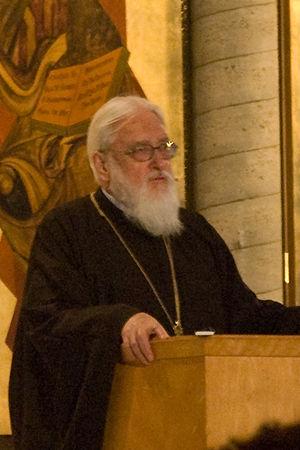
Kallistos Ware est évêque métropolite de l'Église Orthodoxe dépendant du Patriarcat œcuménique de Constantinople, en Grande Bretagne. Il est l'auteur de nombreux ouvrages sur l'Église et la Foi chrétienne orthodoxe. De 1966 à 2001, il a été conférencier en Études orthodoxes à l'Université d'Oxford. Depuis 1982, il est évêque titulaire de Diokleia. En 2007, il est devenu Métropolite titulaire de Diokleia.